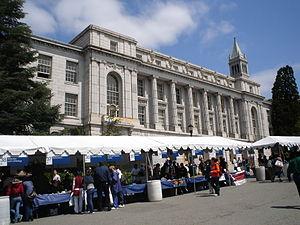
La Californie était habitée depuis plus de 13 000 ans par de nombreuses tribus amérindiennes, lorsque les explorateurs européens l'atteignent au XVIᵉ siècle. Oubliée durant le XVIIᵉ siècle par les Espagnols, elle n’est colonisée qu’à partir de 1765 sous l’impulsion de Charles III d’Espagne. Cette colonisation repose sur trois piliers : les missions, qui convertissent les Amérindiens, les « presidios », qui assurent la défense du territoire, et enfin les pueblos, où résident les colons. C’est à cette époque que les Britanniques et les Français commencent à s’intéresser à la Californie, suivis par les Russes au début du XIXᵉ siècle.